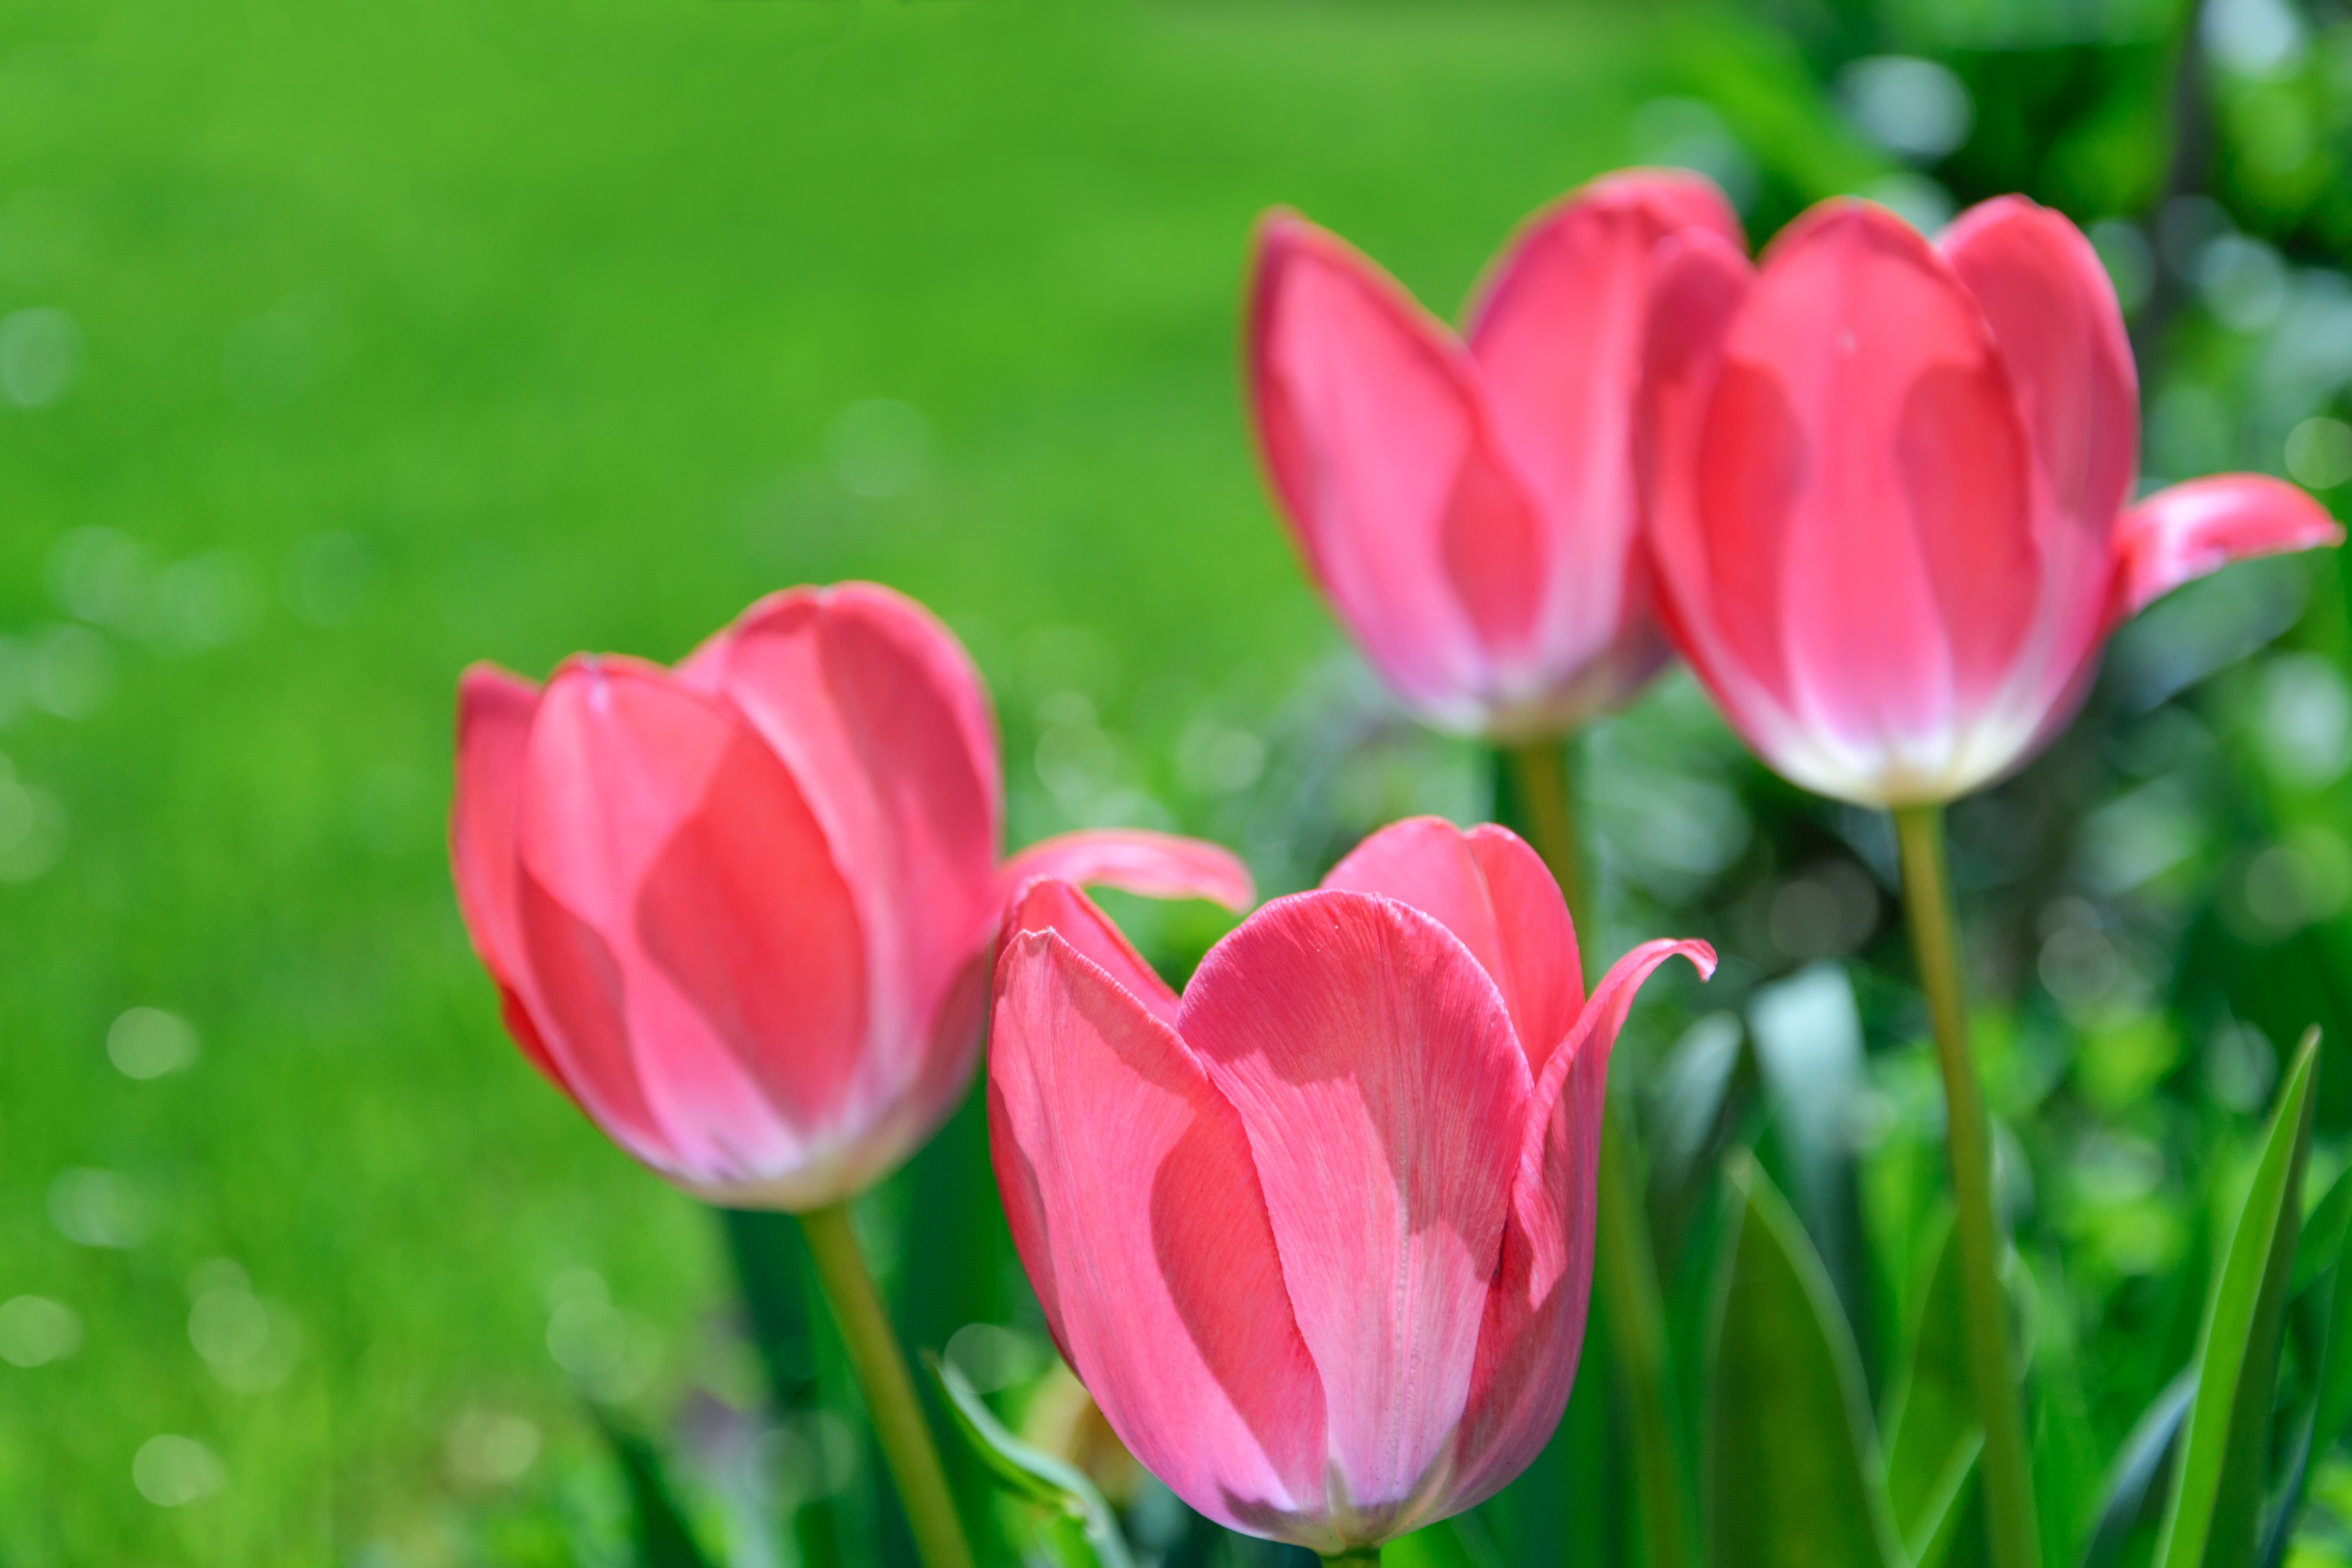
flower, flowering plant, petal, tulip, plant, natural environment, pink, meadow, plant stem, spring, close up, botany, lily family, tulipa humilis, wildflower, annual plant, perennial plant